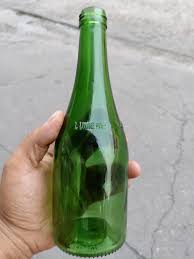
Waste category: glass